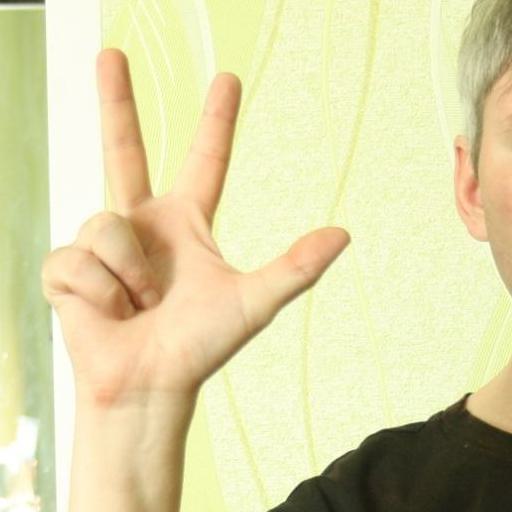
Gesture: three2